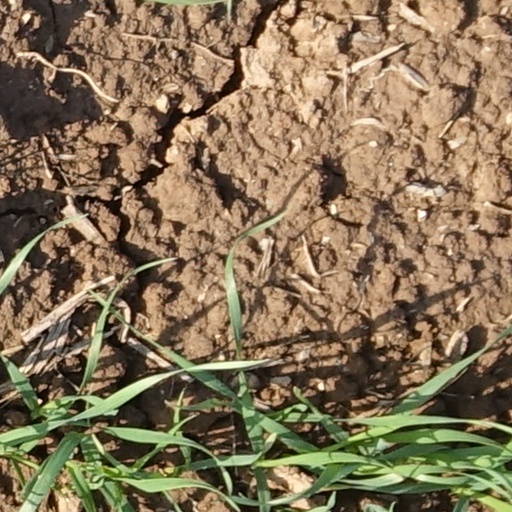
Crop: wheat